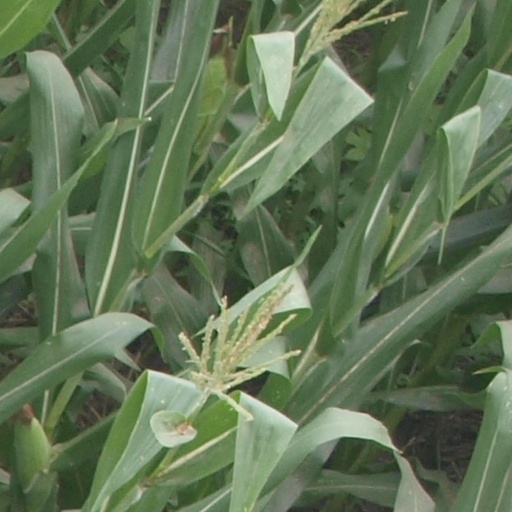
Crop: maize; corn